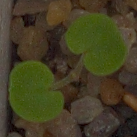
Label: smallflowered_cranesbill